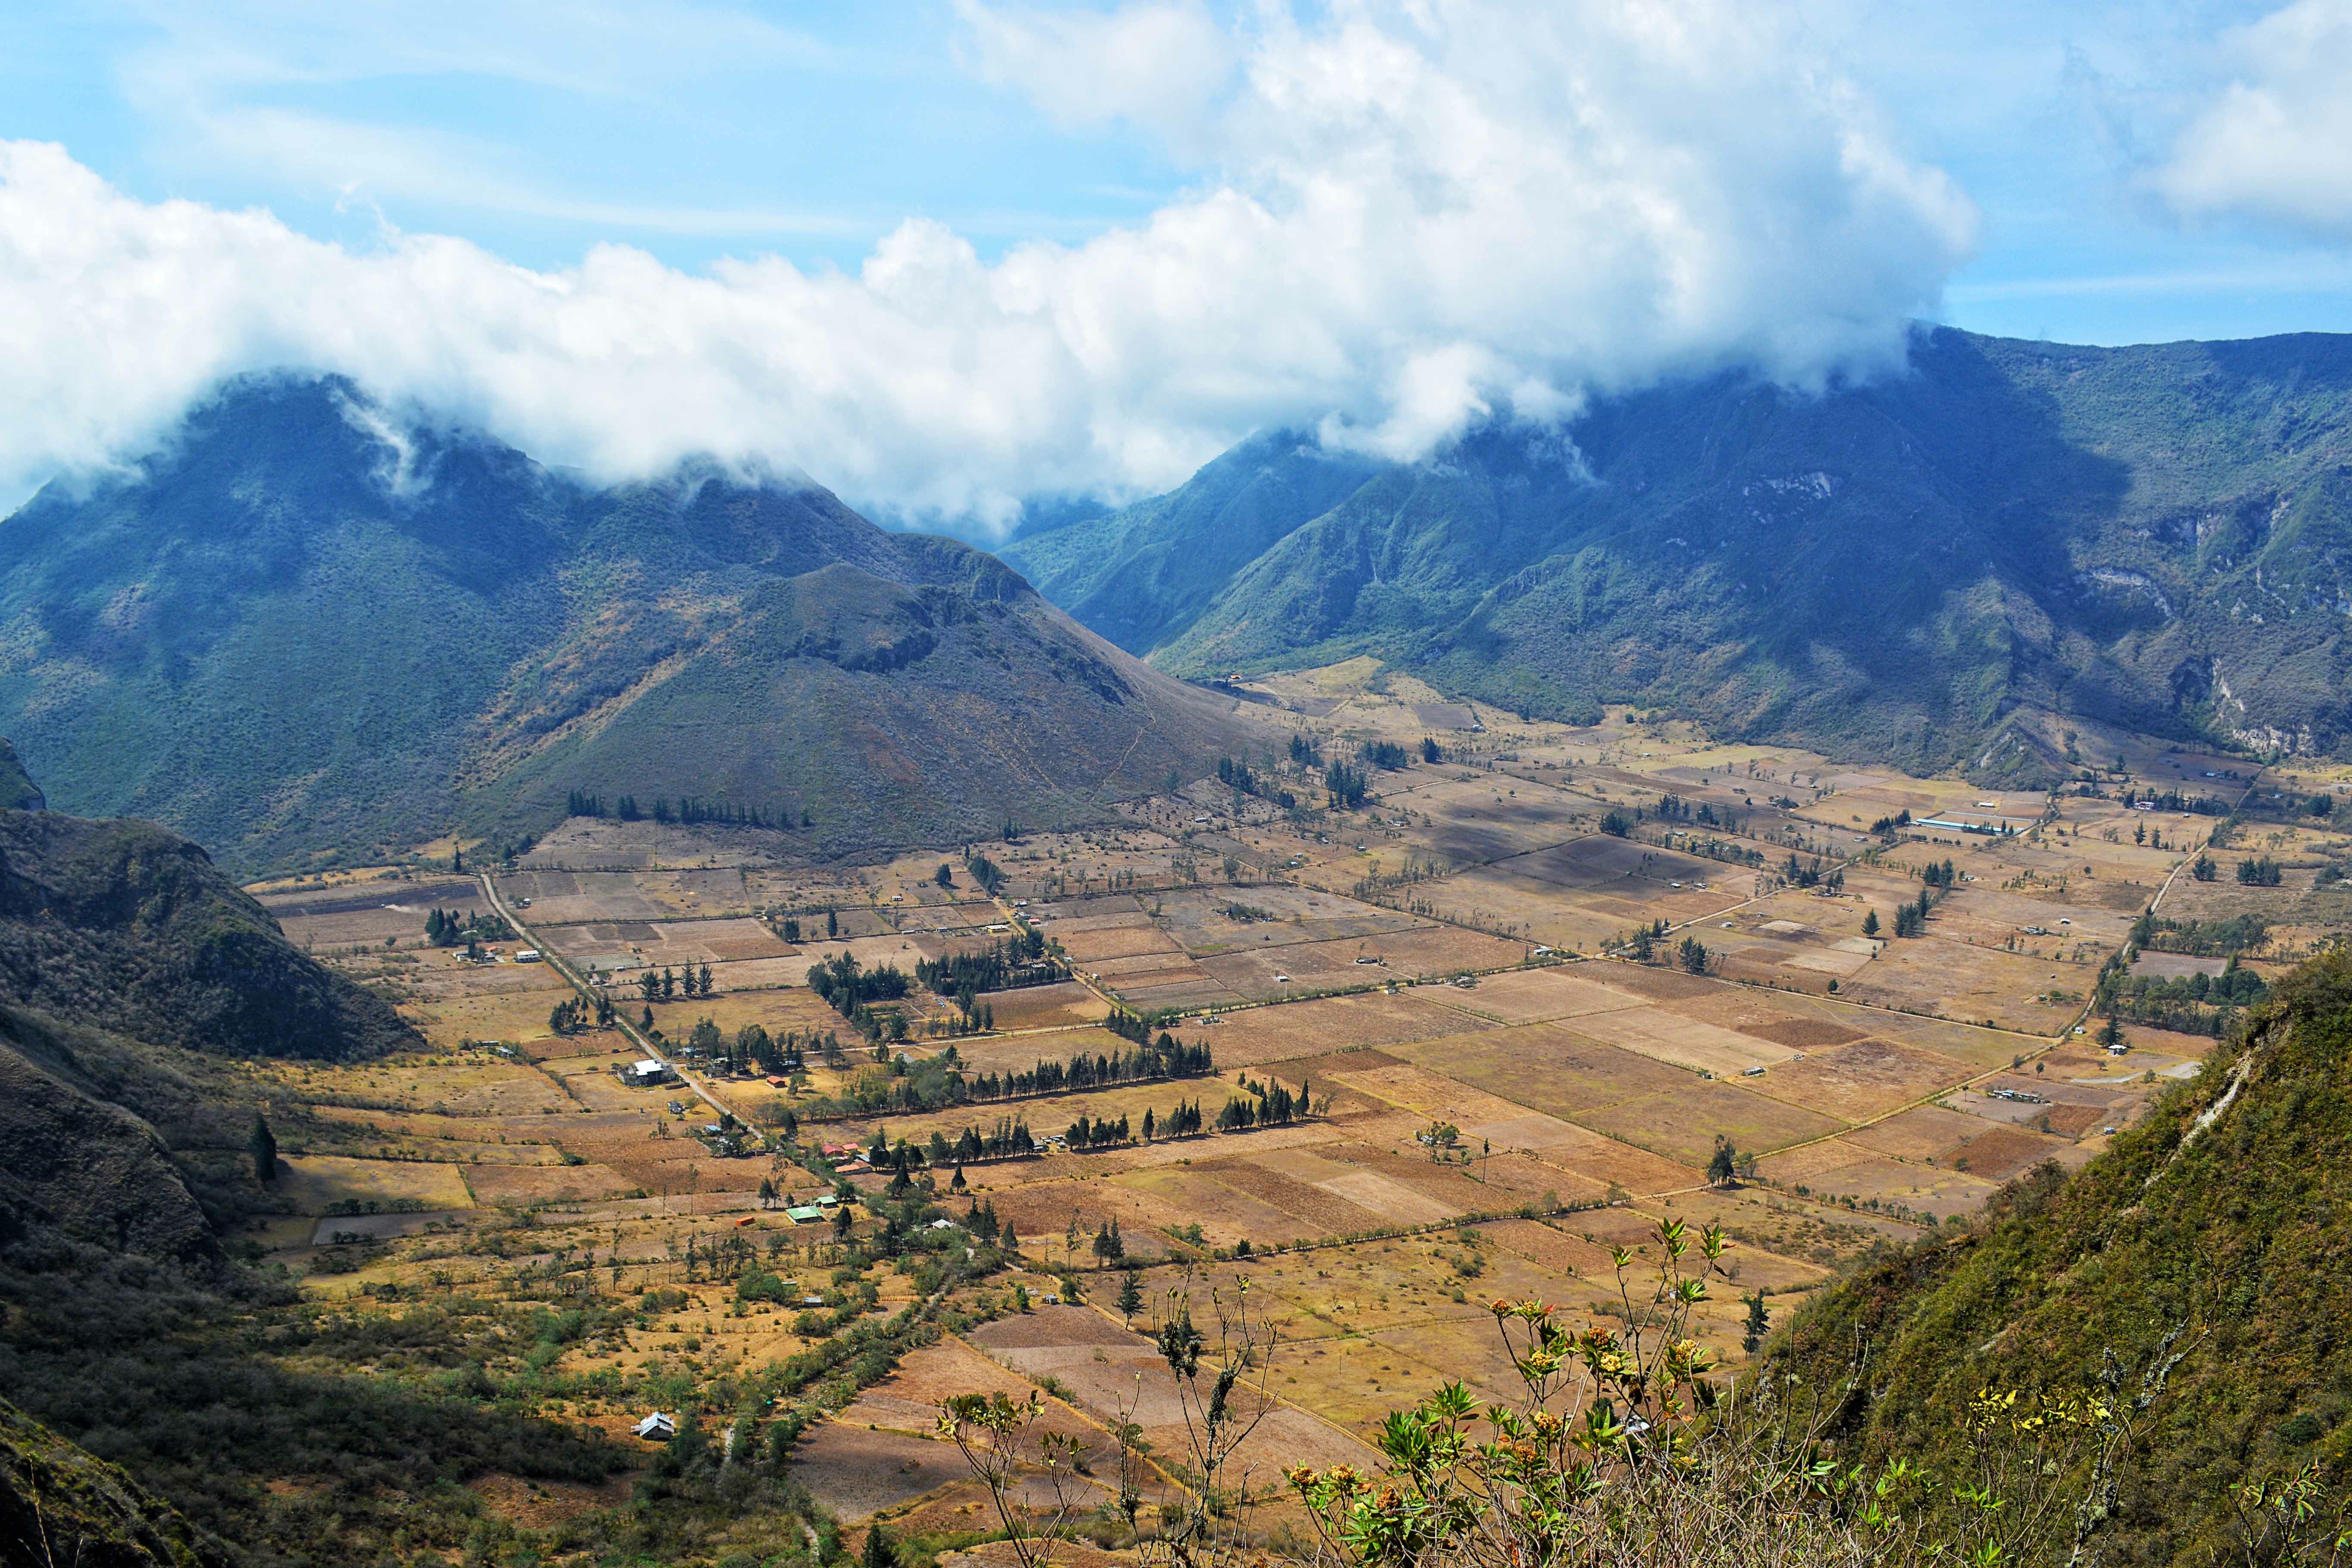
landscape, nature, outdoor, wilderness, mountain, cloud, countryside, hill, view, peak, valley, mountain range, summer, village, rural, scenic, highland, above, fields, geology, alps, plateau, fell, highlands, rural area, landform, aerial photography, mountain pass, geographical feature, mountainous landforms